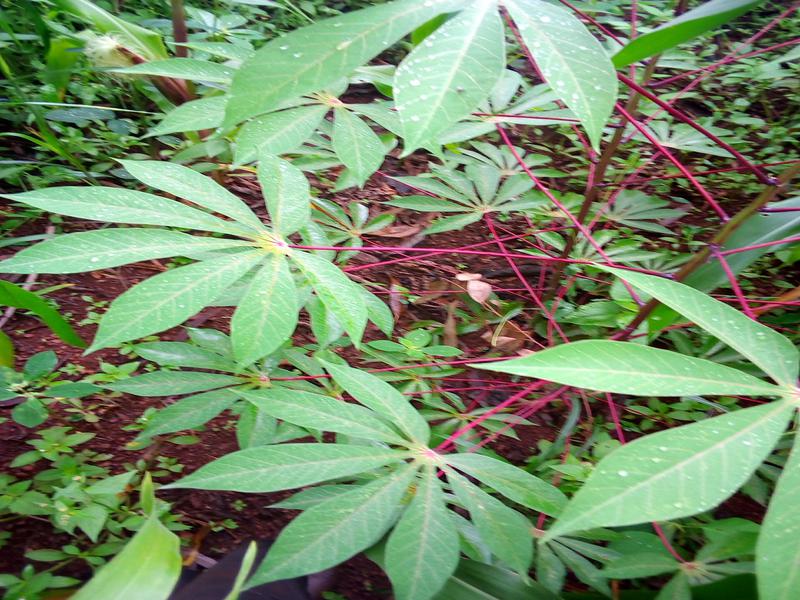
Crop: cassava
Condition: healthy